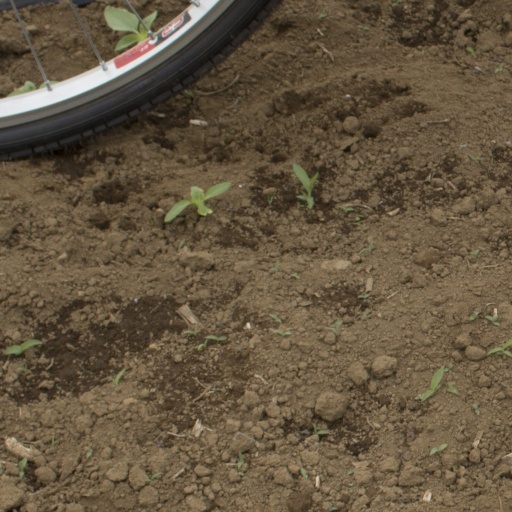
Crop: Jerusalem artichoke